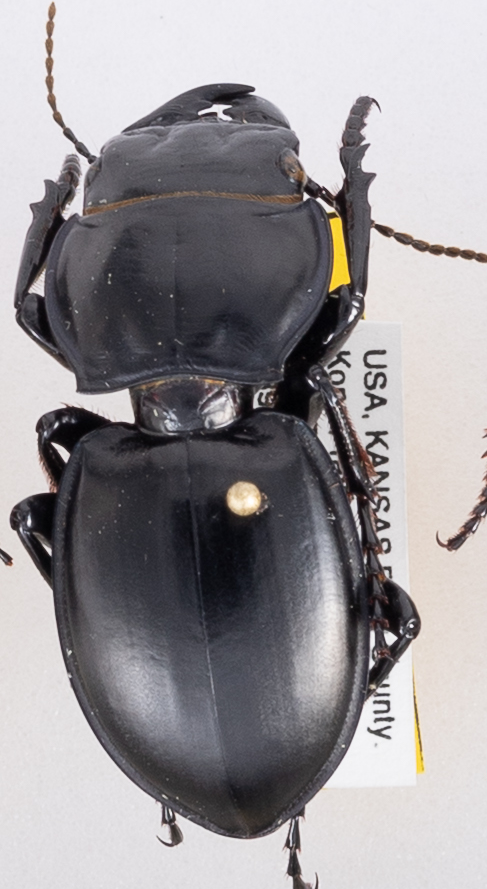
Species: Pasimachus californicus
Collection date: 2015-08-17
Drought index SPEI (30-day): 0.318
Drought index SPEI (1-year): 0.454
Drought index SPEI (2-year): -0.27